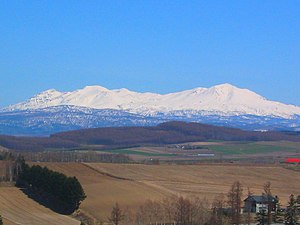
100 berømte japanske bjerge / Liste efter region / Hokkaidō
Daisetsu - 2.191 m
100 berømte japanske bjerge er en liste over bjerge, sammensat i 1964 af bjergbestiger og forfatter Kyūya Fukada. Listen af bjergene har været genstand for NHK-dokumentarer og blev også gengivet i andre vandreturs-bøger.